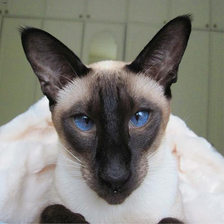
Species: cat
Breed: Siamese